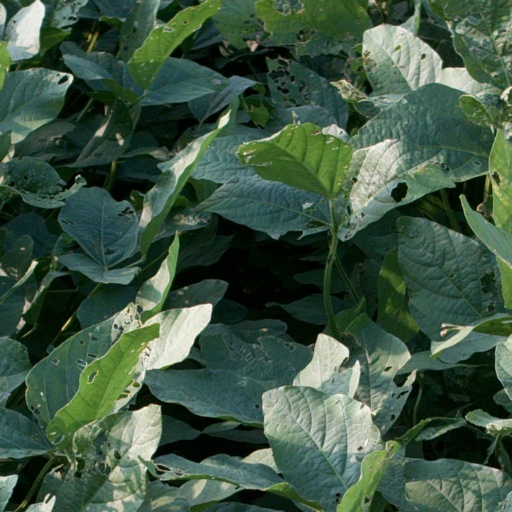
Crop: soybean